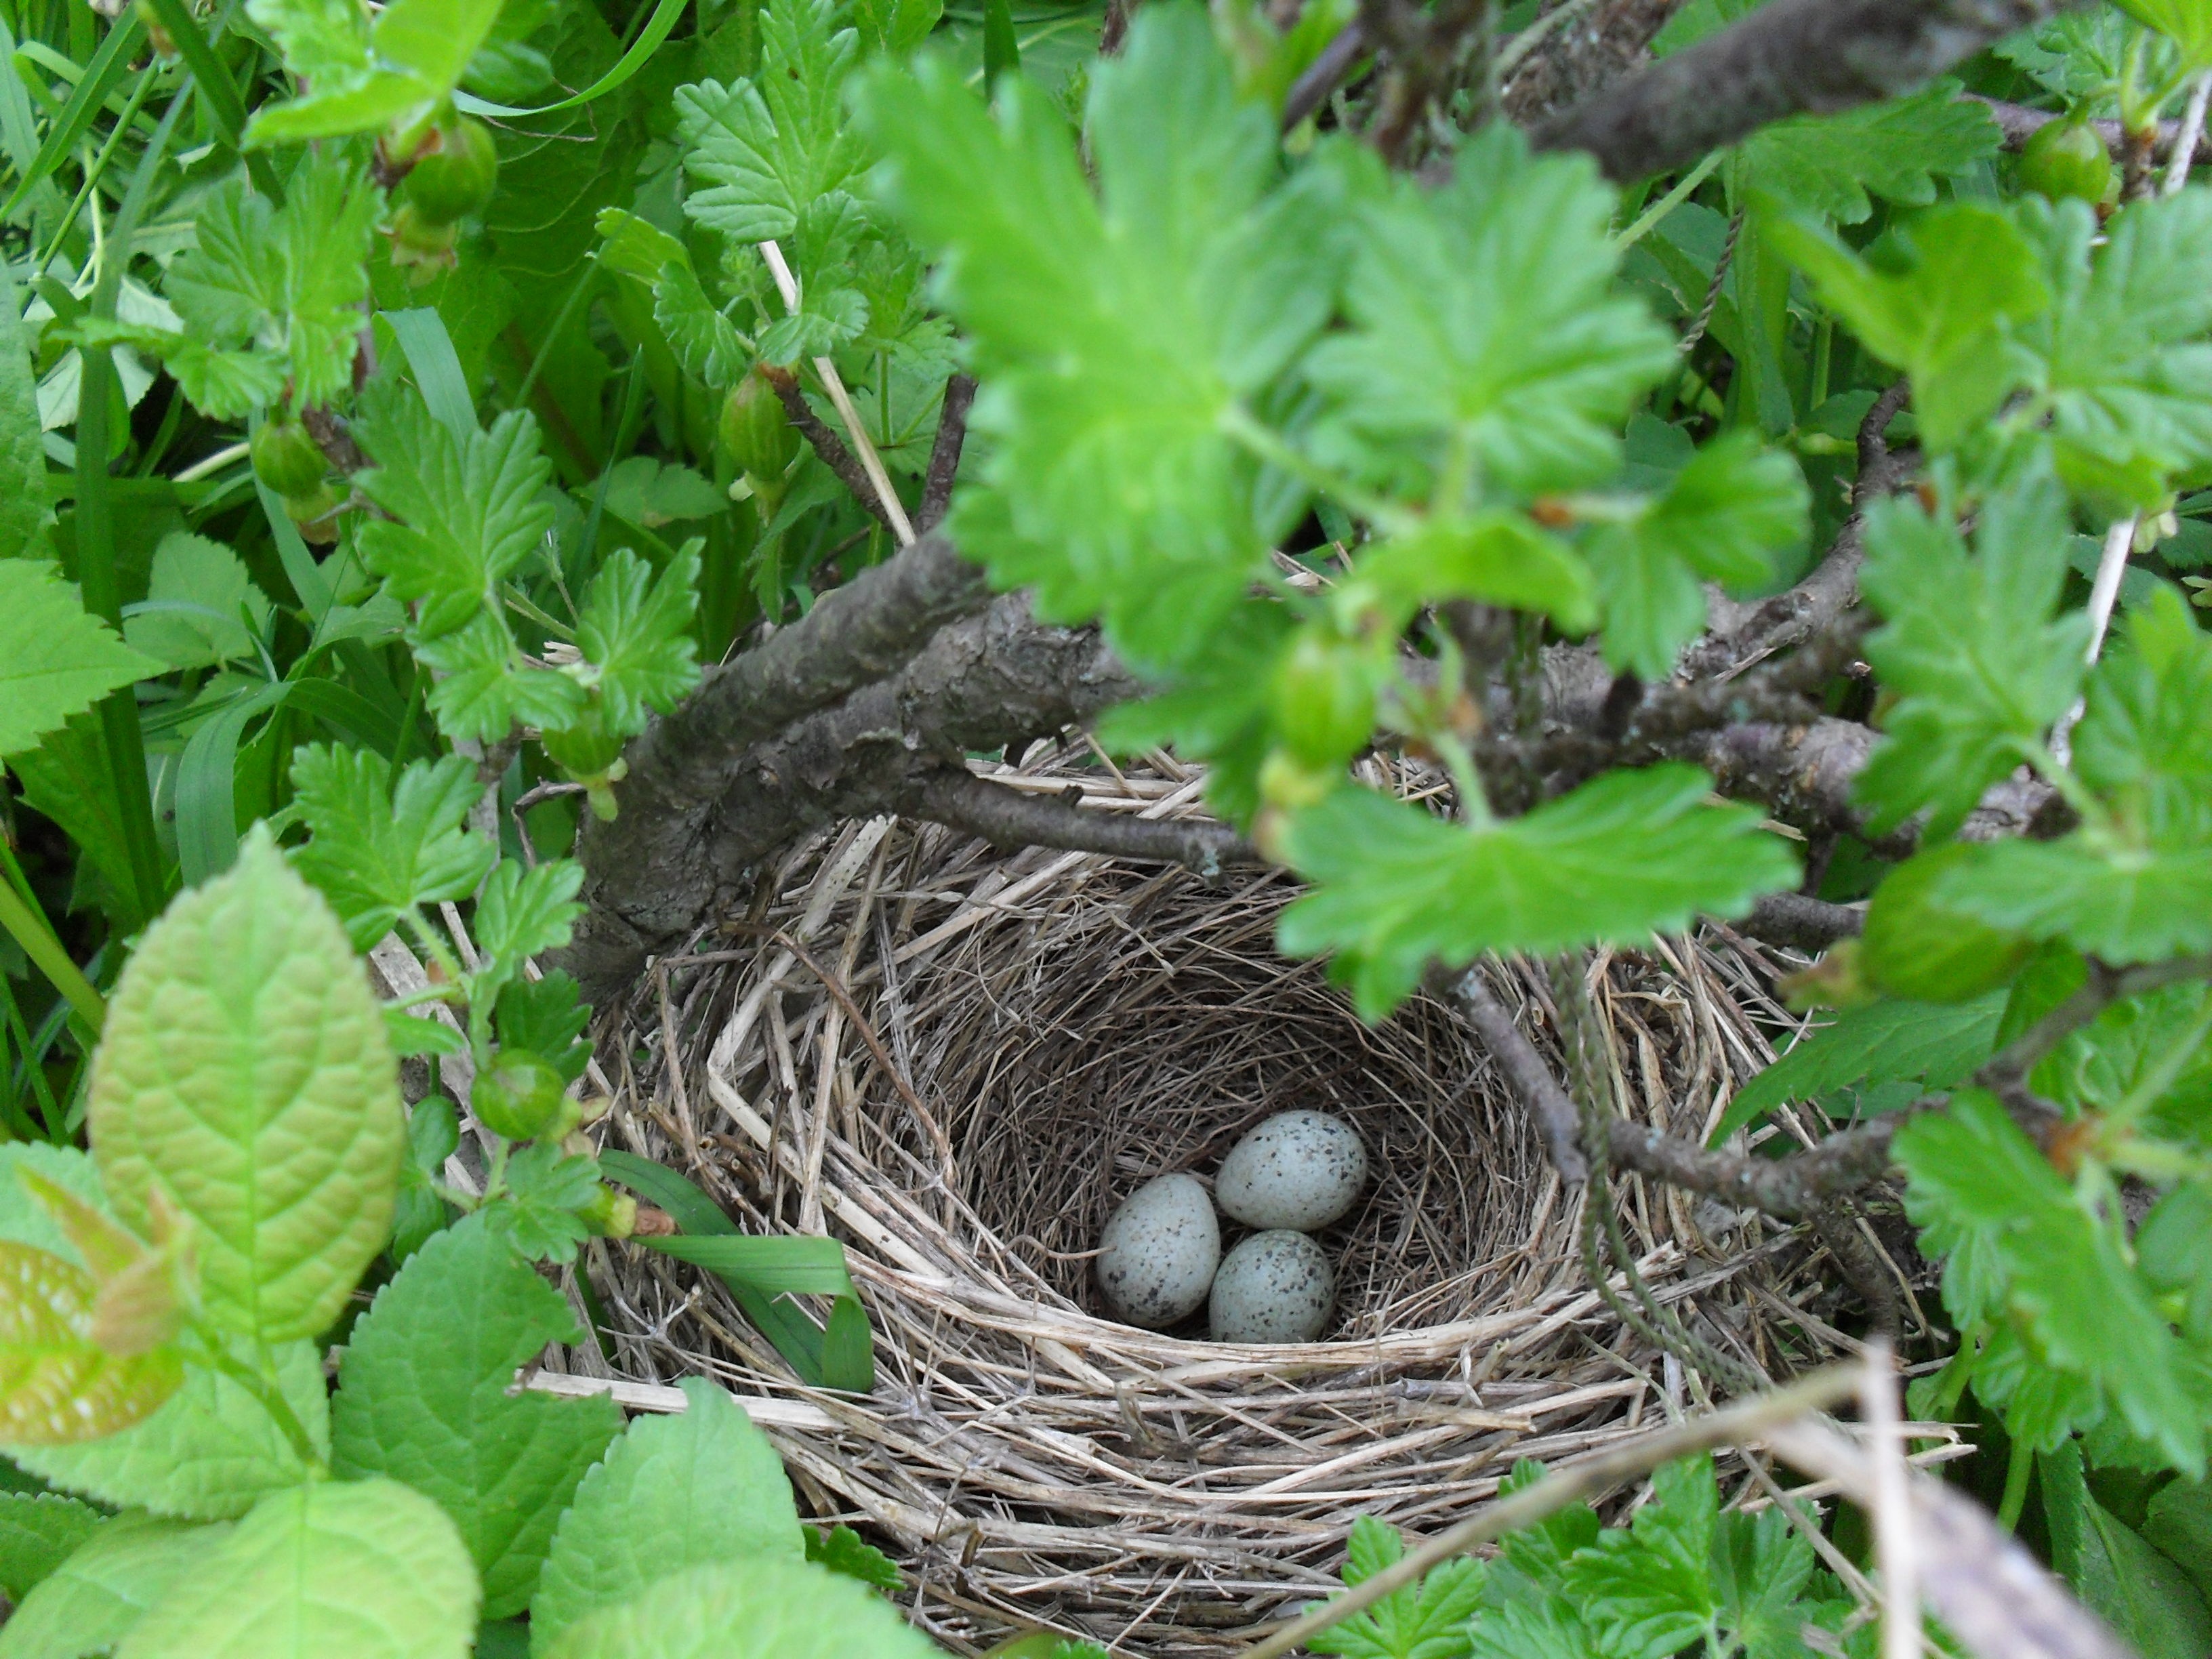
nature, branch, bird, wildlife, bush, spring, garden, fauna, bird nest, eggs, jack, nest, in the forest, perching bird